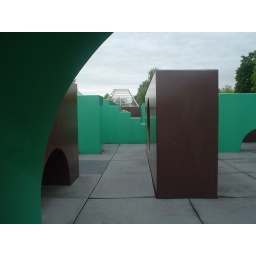
in the forest of cherry trees